Long Sutton, Somerset

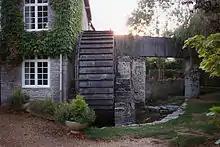
Knole Mill waterwheel

Opposite the Quaker Meeting House, known as Quakers' Corner, are two cottages, one thatched. In one of these cottages it is said that Mrs Palmer of Huntley & Palmers fame made her first biscuits and cakes to help provide for her family. Some of the gravestones mark the resting place of the Palmer family in the grounds of the Friends' Meeting House.